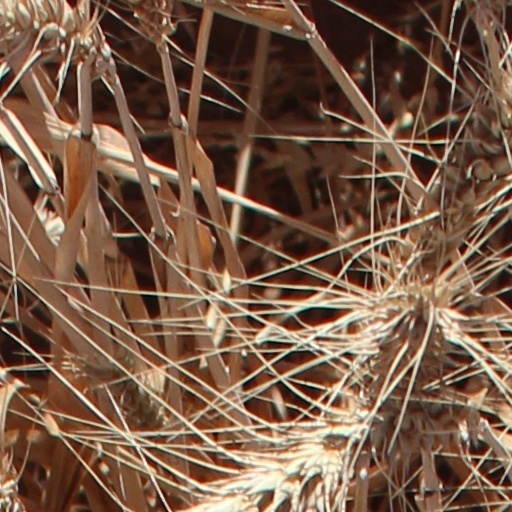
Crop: wheat